History of Nahuatl

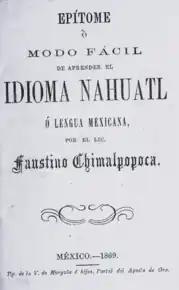
Cover of one of the books by Chimalpopoca.

"Huei tlamahuiçoltica" is the abbreviated name of the literary work in Nahuatl, published in 1649 by the criollo priest Luis Lasso de la Vega, where the apparitions of the Virgin of Guadalupe to the indigenous Juan Diego Cuauhtlatoatzin in 1531 are recounted. This work, in fact, contains works written by indigenous nobles, such as the "Nican Mopohua" by Antonio Valeriano and the "Nican Motecpana" by Fernando de Alva Ixtlilxochitl (a direct descendant of Nezahualcoyotl), a list of 14 miracles attributed to the Virgin.